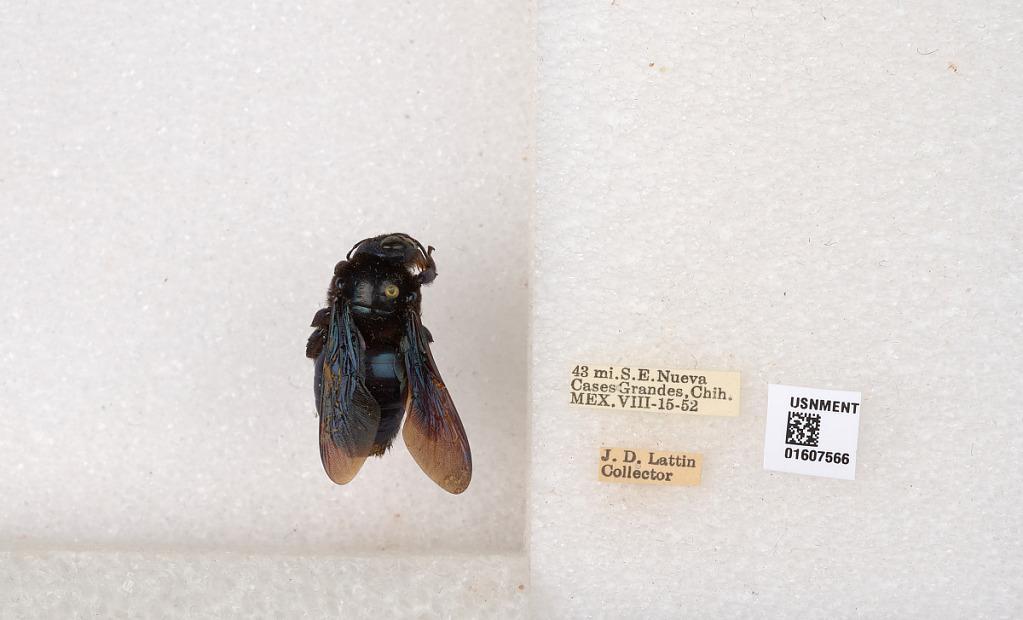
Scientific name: Xylocopa (Xylocopoides) californica californica Cresson
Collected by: J. Lattin
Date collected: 1952-8-15
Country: Mexico
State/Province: Chihuaha
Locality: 43 mi. S.E. Nueva Cases Grandes
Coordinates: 30.036, -107.371